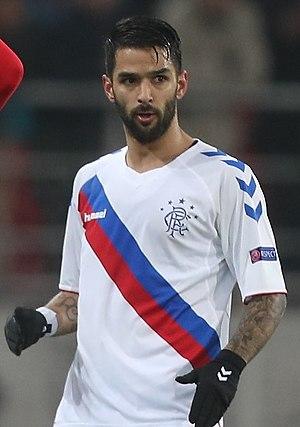
Daniel João Santos Candeias, est footballeur portugais. Il joue au poste de milieu de terrain avec le club du Gençlerbirliği SK, dans le Championnat turc.